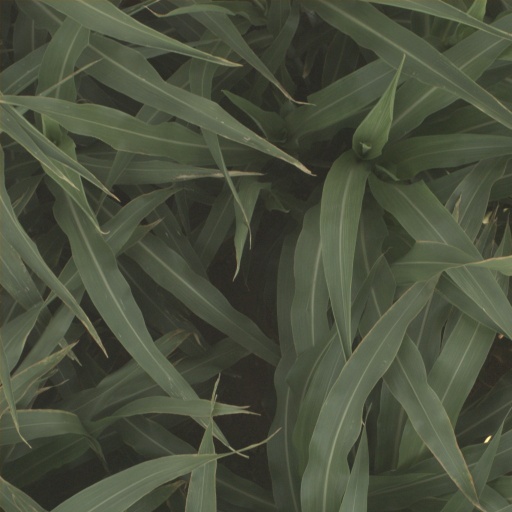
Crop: sorghum